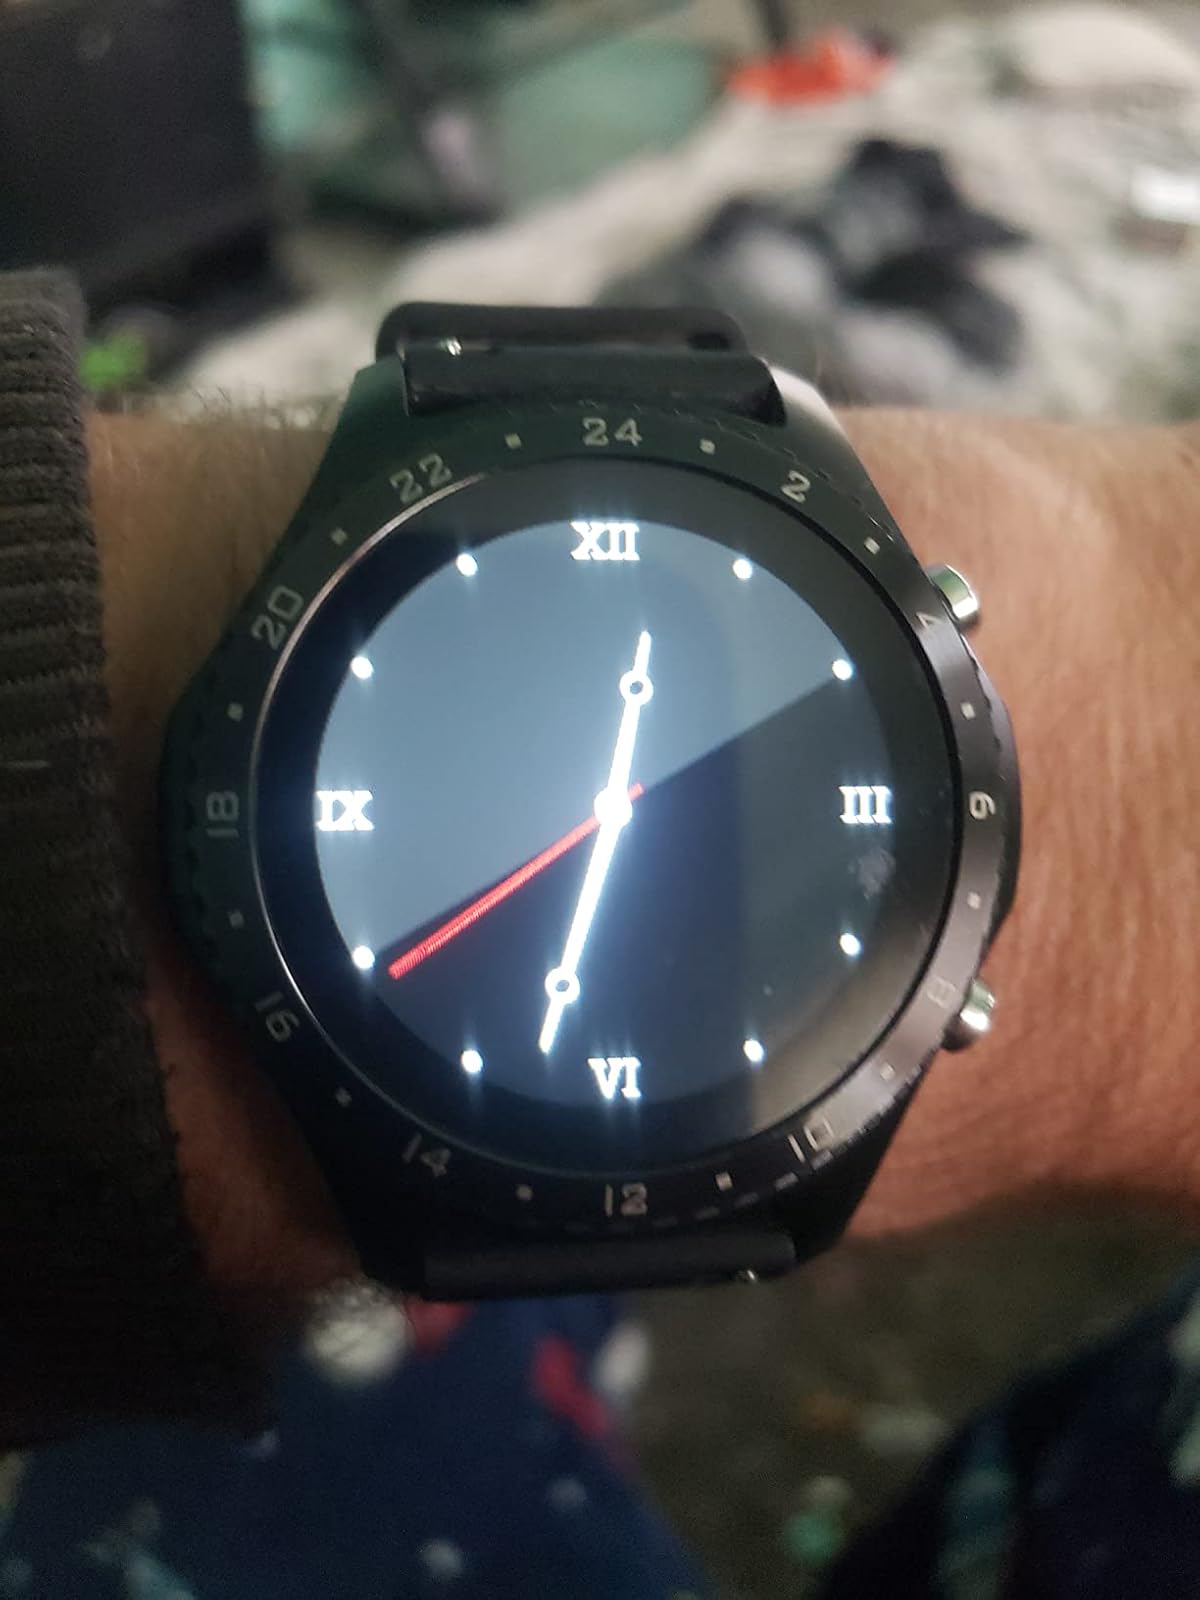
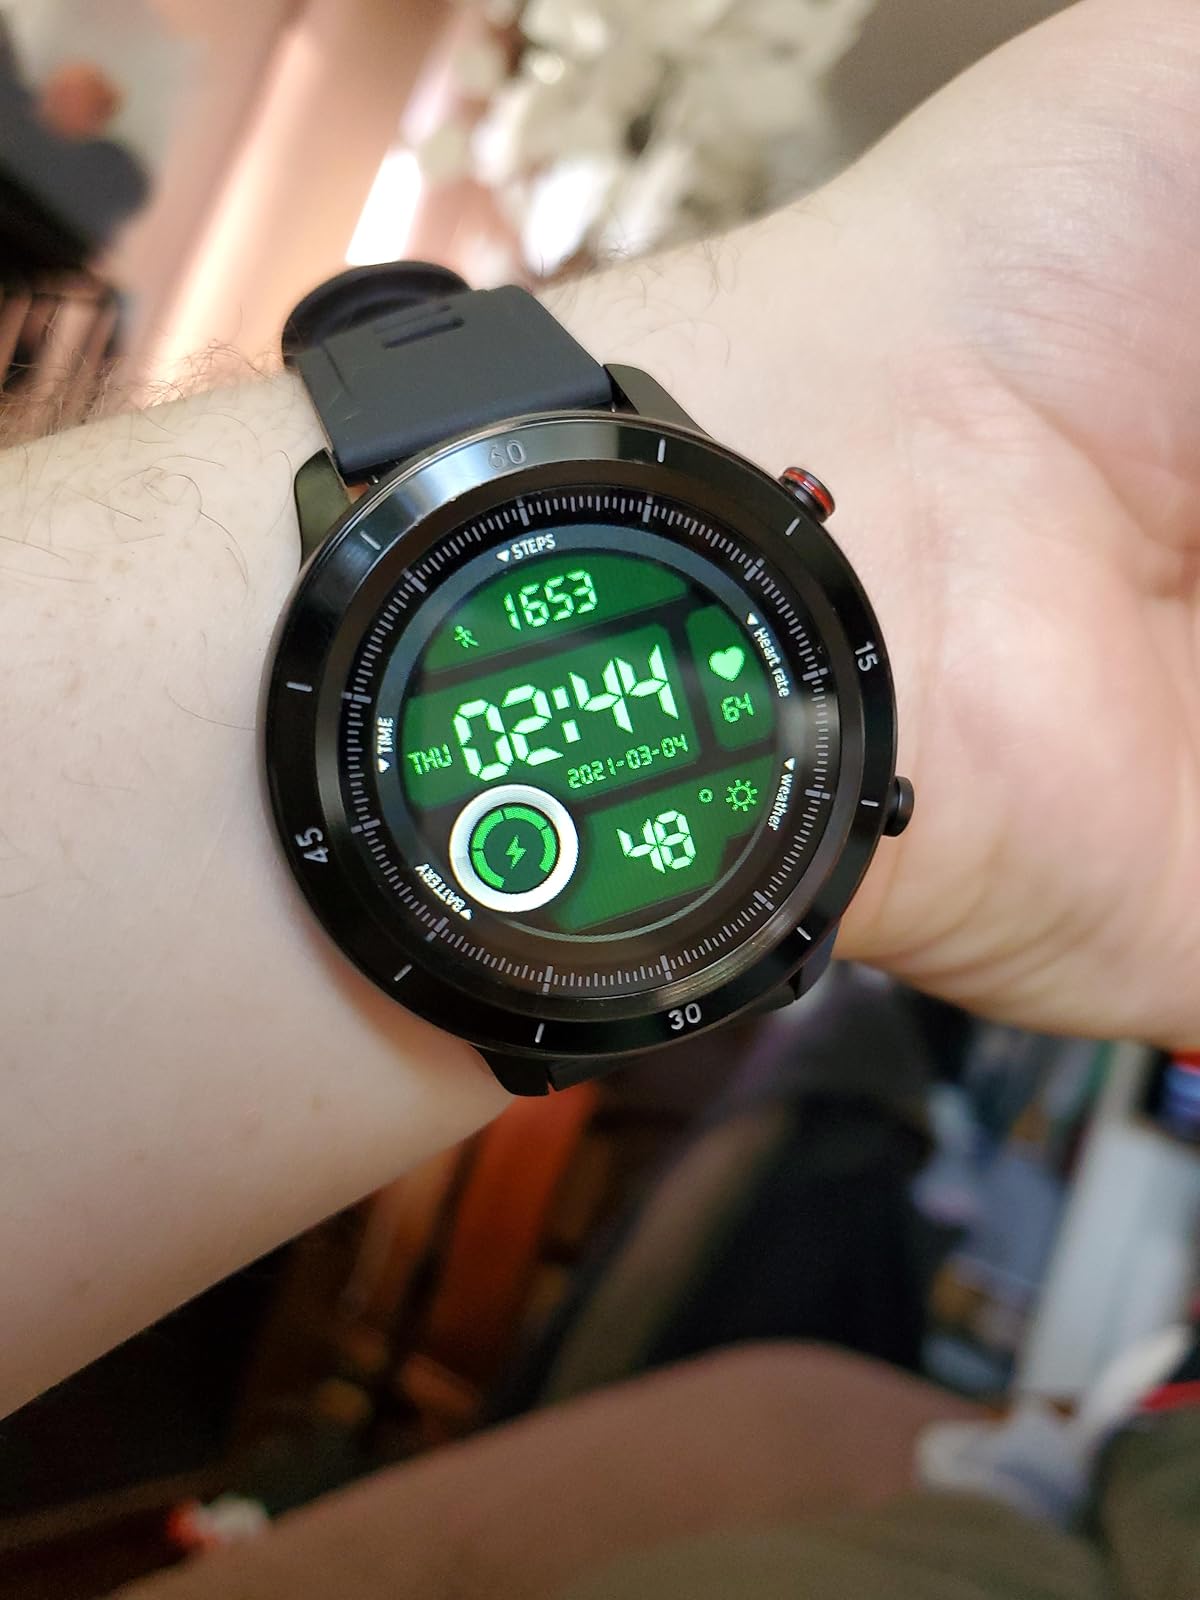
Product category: smartwatch
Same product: no